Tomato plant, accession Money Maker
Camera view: horizontal (90 deg, fisheye); turntable rotation: 300 degrees
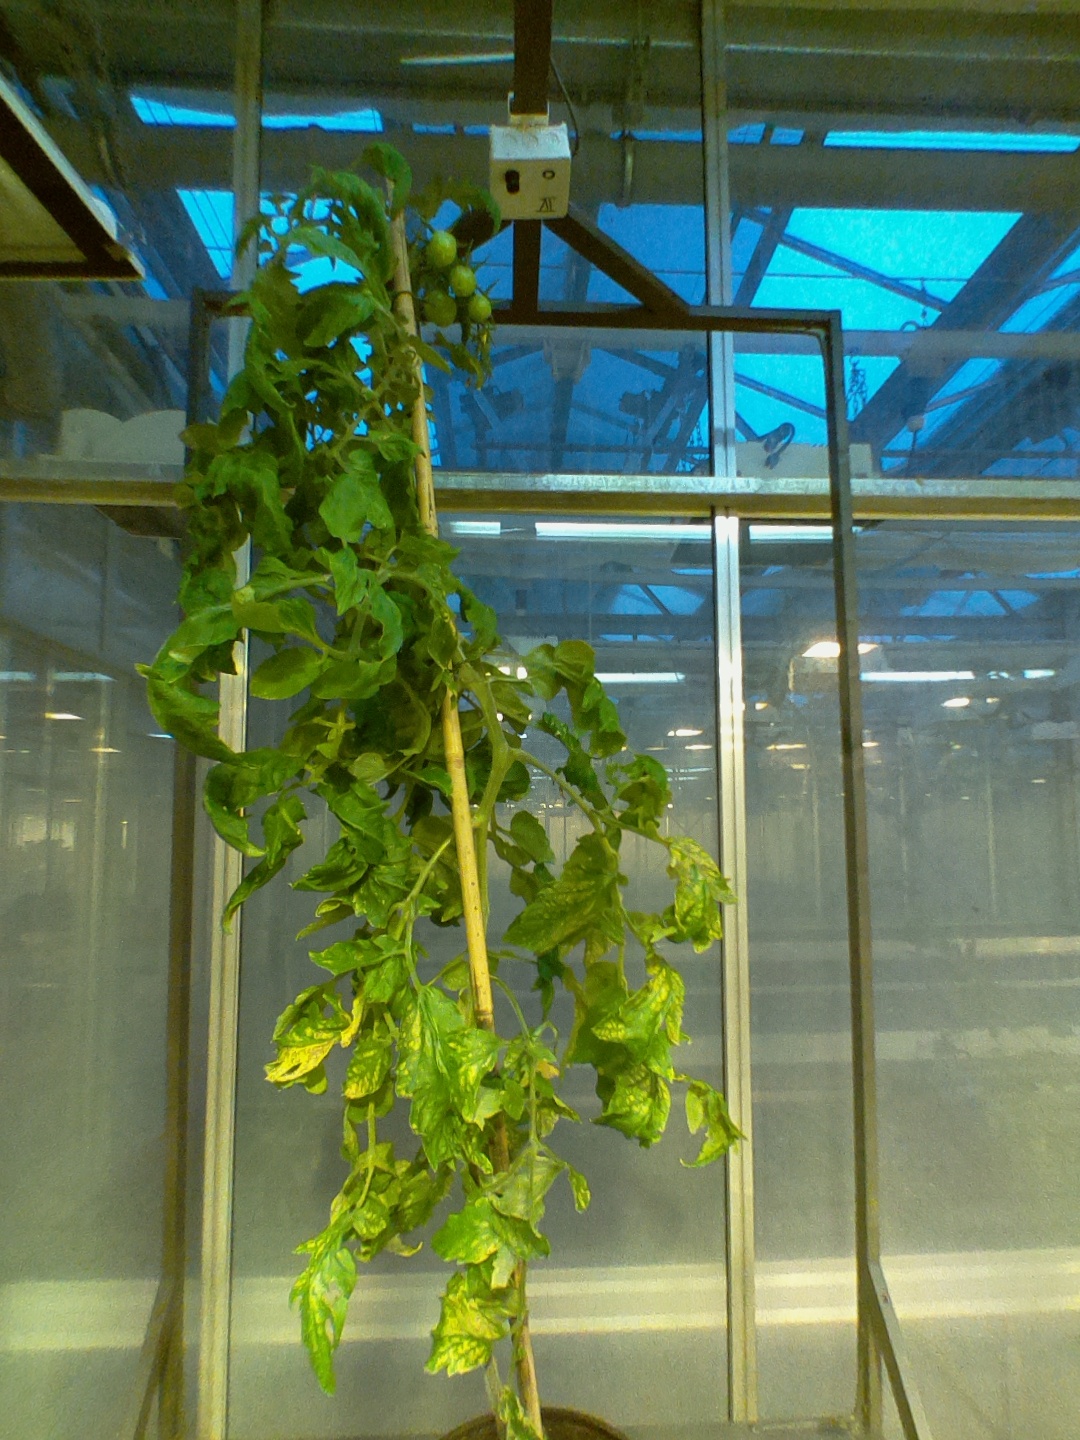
BBCH growth stage 78: 80% -90% of final fruit size